Tse Tak Him

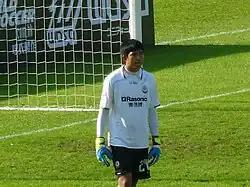
Tse playing for Citizen in 2012

During the 2010–11 Hong Kong Senior Challenge Shield final against defending champions South China, Tse saved a penalty by Chan Siu Ki in the match, another one by Li Haiqiang in the penalty shoot-out, and helped the team win the match by 7:5 on penalties.